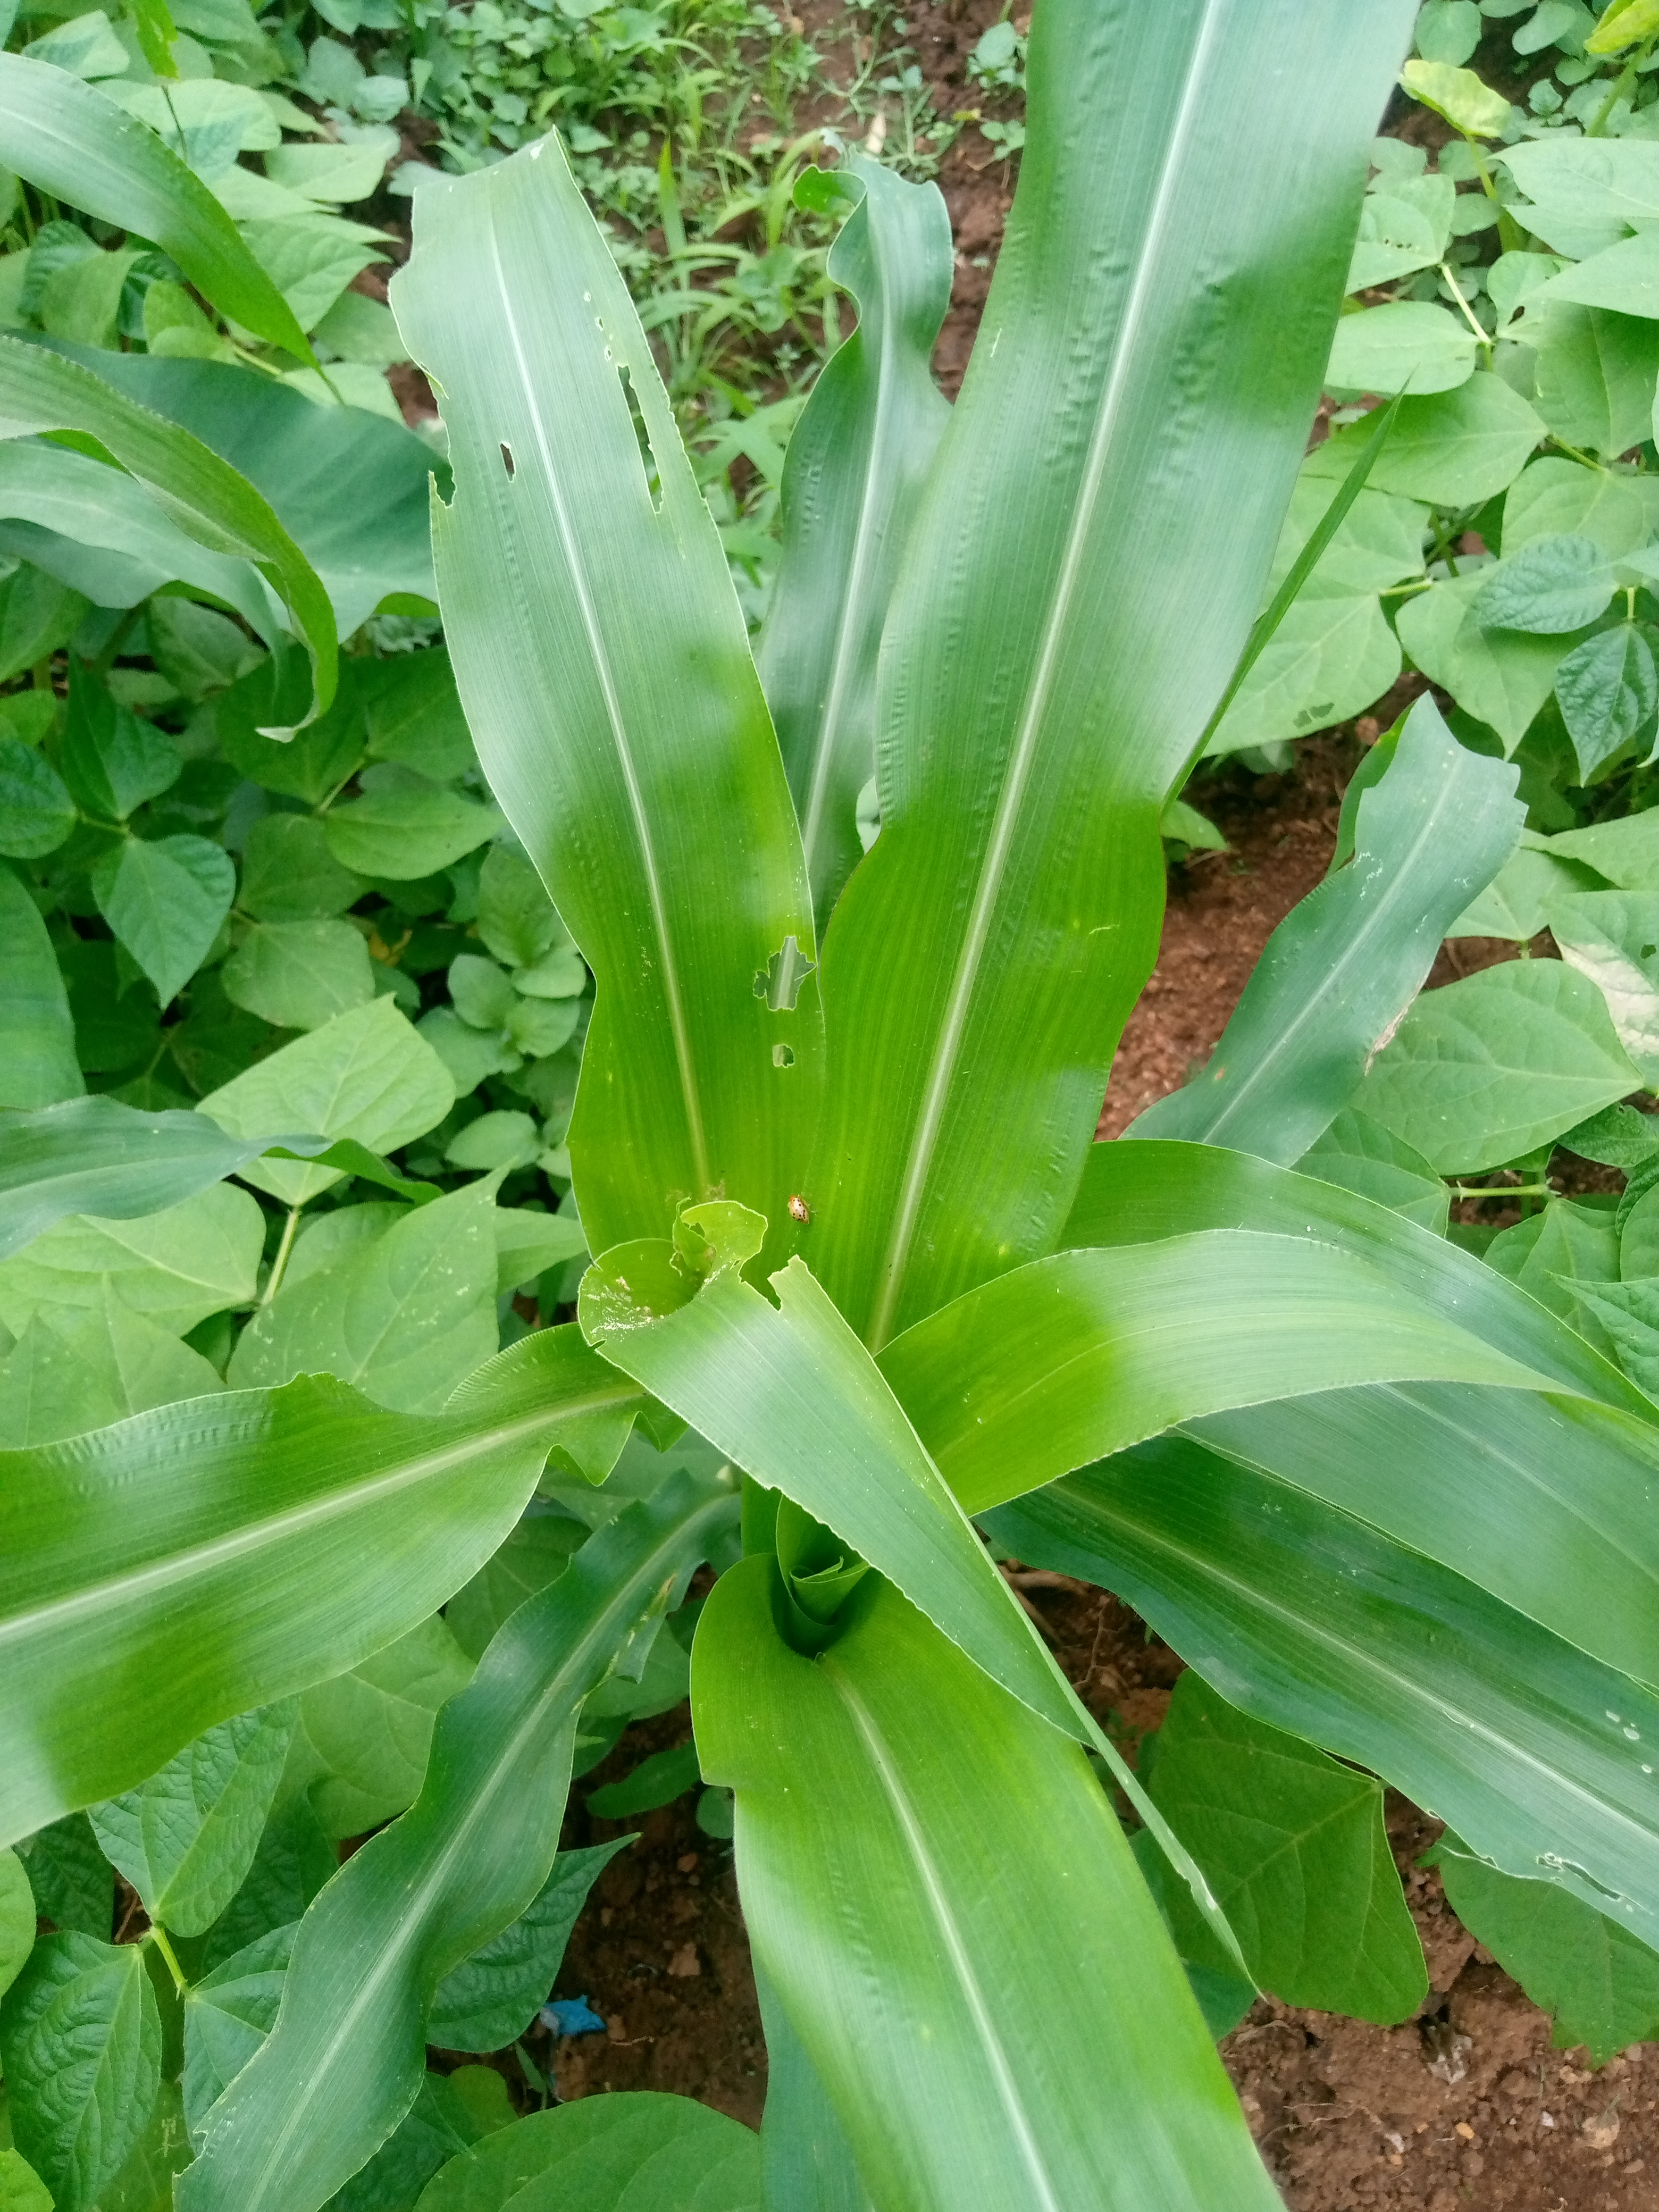
Label: spodoptera_frugiperda